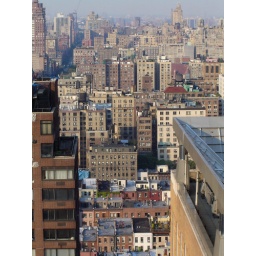
September 08, 2 weeks in NY. View from the roof top of Joe and Kristyns building